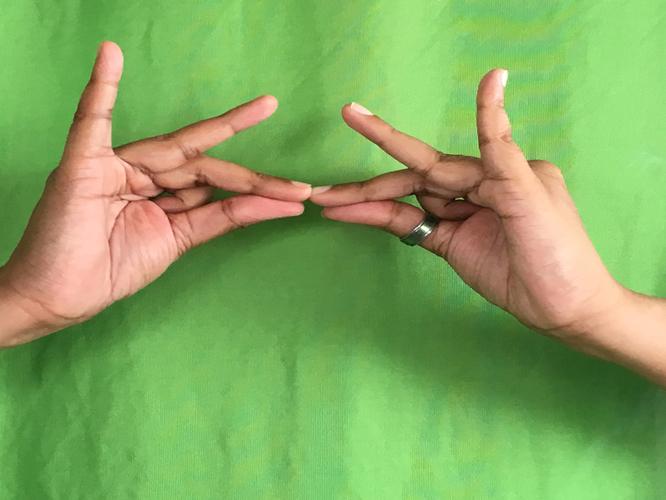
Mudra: Sakata
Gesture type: double_hand